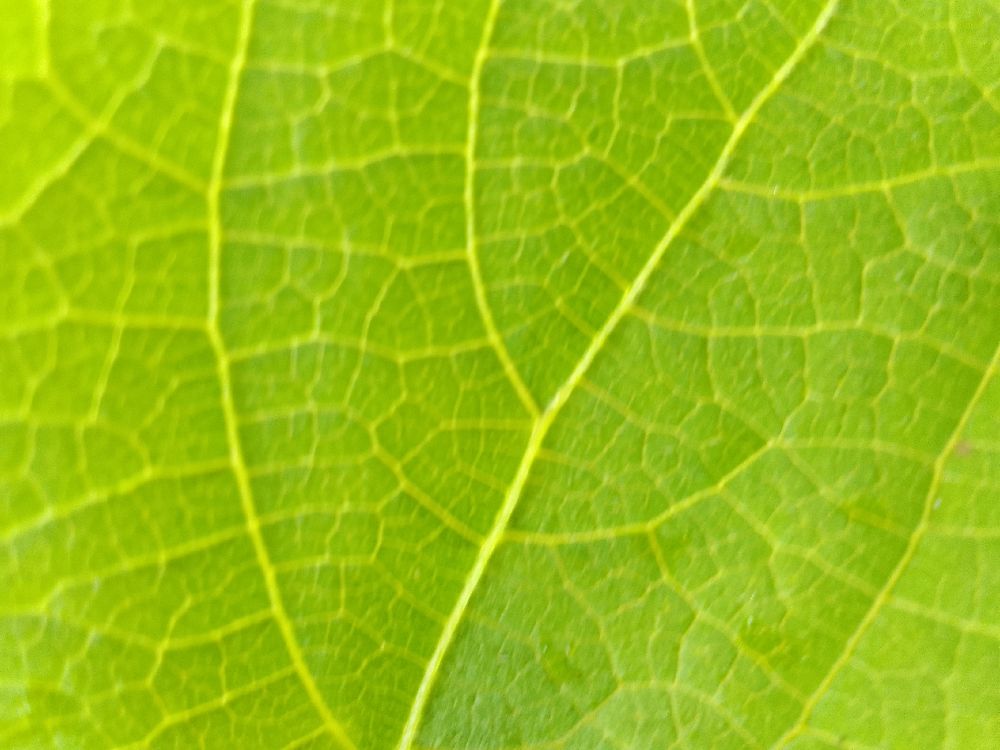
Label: healthy